Claver Morris

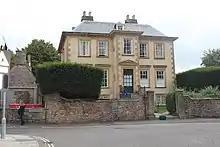
Dr. Claver Morris' House

Morris married three times, first in 1685 to Grace Greene, who died in 1689, by whom he had a daughter Elizabeth, second in 1696 to Elizabeth Dawe, who died in 1699, by whom he had three children, Mary (who died in 1706), William and Hannah, and third in 1703 to Mary Bragge who died in 1725.